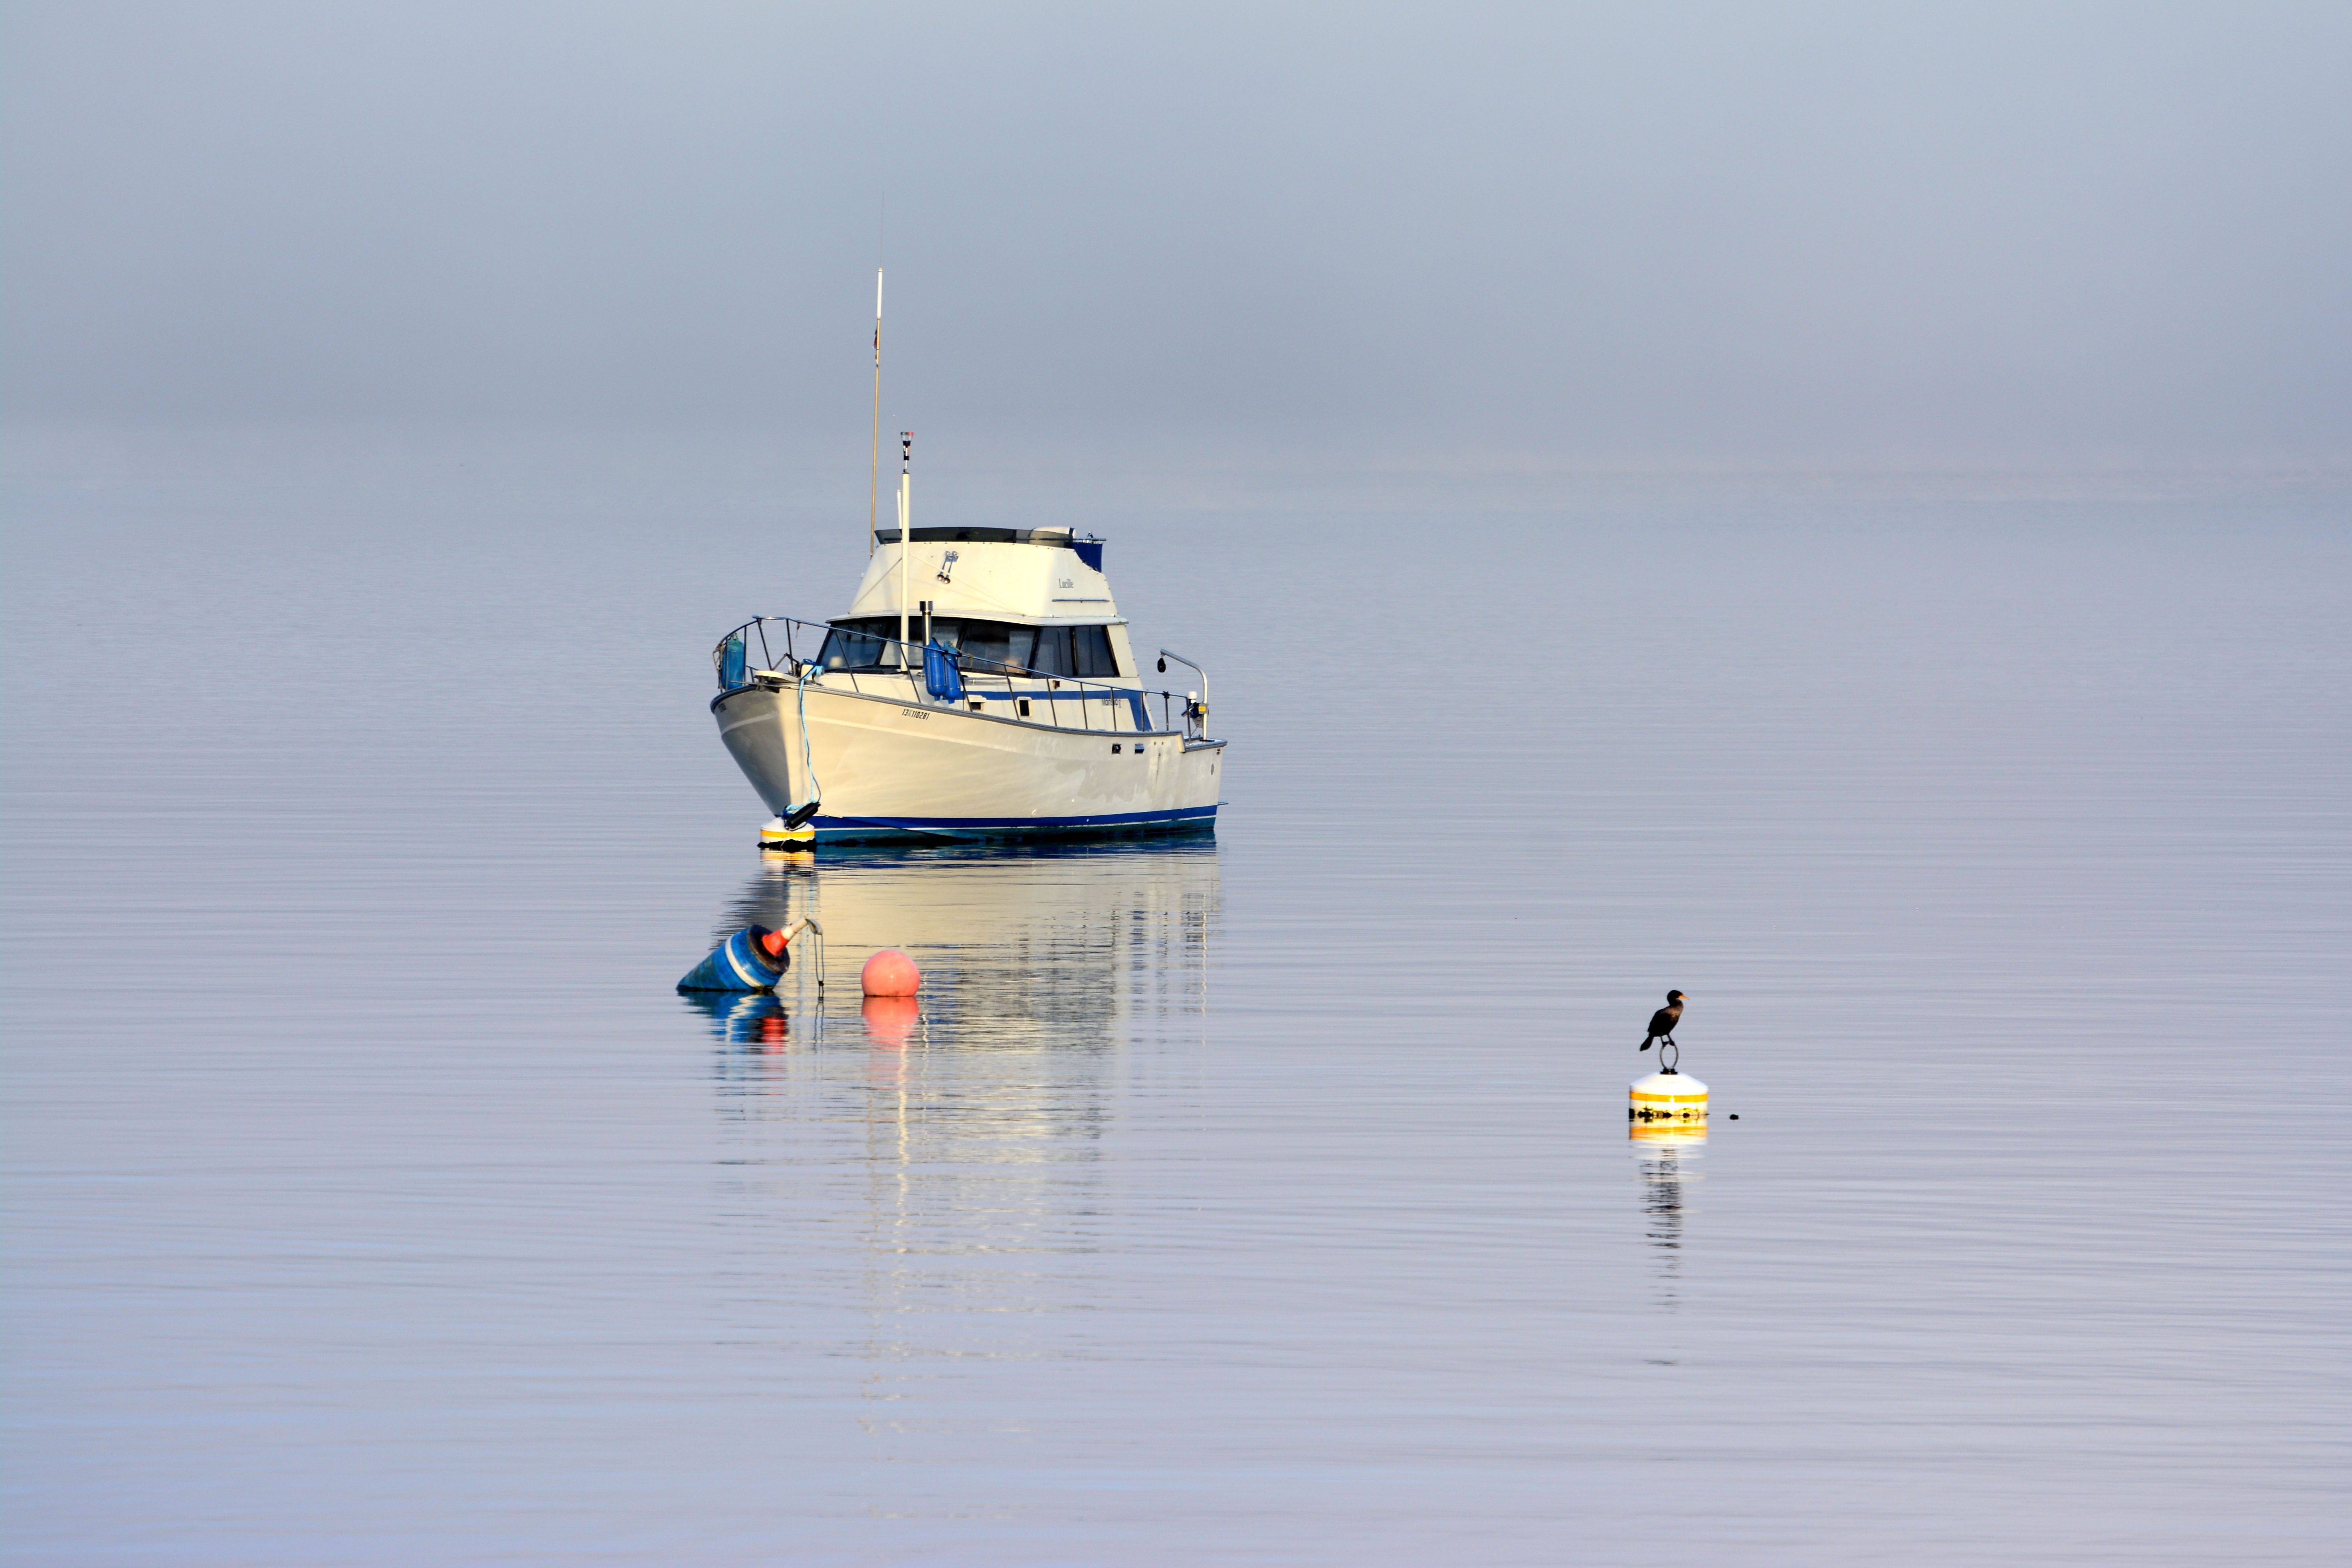
sea, boat, reflection, vehicle, ferry, boating, watercraft